Hannibal's March on Rome

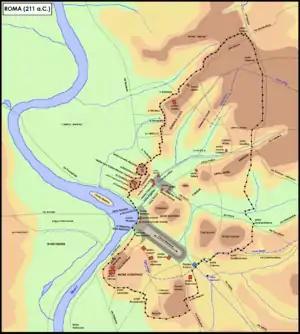
Defense of the city of Rome

Quintus Fulvius Flaccus, as soon as he learned from the deserters what Hannibal was about to do, immediately wrote to the Roman Senate. The senators were impressed and moved. And as happened during every such critical situation, the general assembly was called. Someone, like Publius Cornelius Scipio Asina, proposed to recall all the commanders and armies from Italy to defend Rome, thus neglecting the siege of Capua. Others, however, like Quintus Fabius Maximus Verrucosus, considered it shameful to abandon Capua, giving in to fear and thus allowing himself to be controlled by Hannibal's movements.